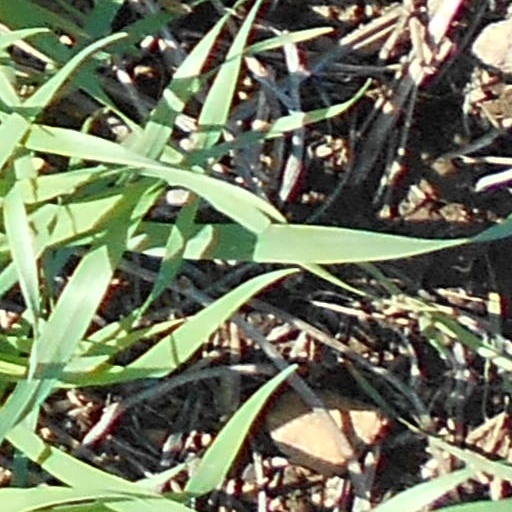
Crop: wheat